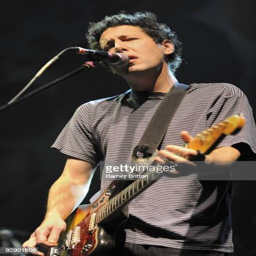
indie rock artist performs on stage